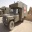
Label: ambulance